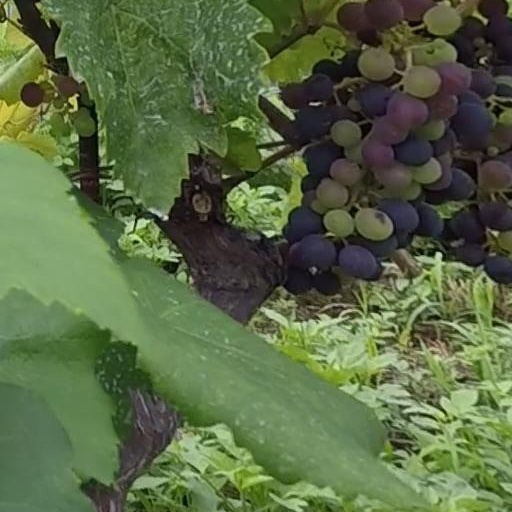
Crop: grape